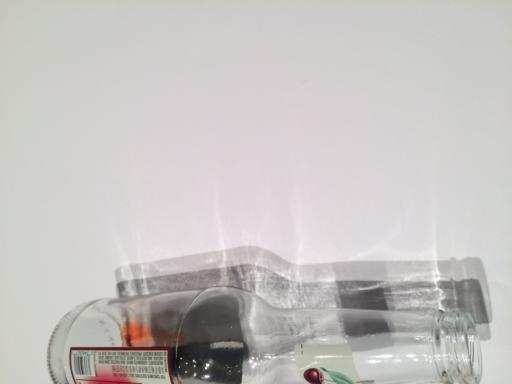
Waste category: glass